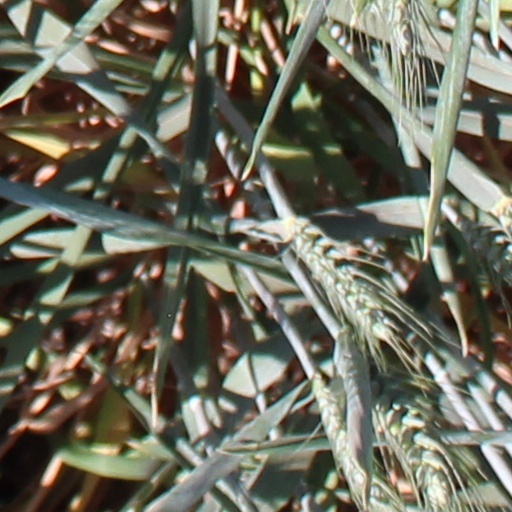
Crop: wheat